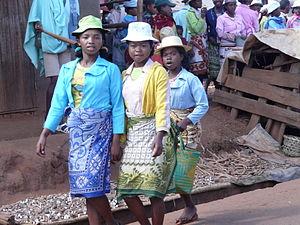
Trois filles au marché de Camp Robin